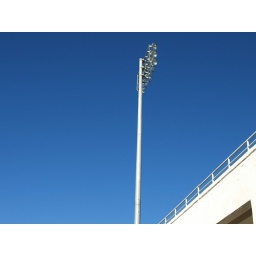
light stand against the blue sky